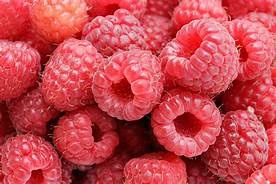
Label: raspberry